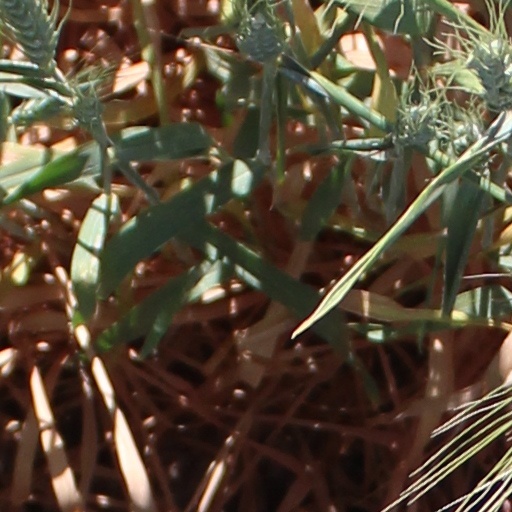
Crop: wheat